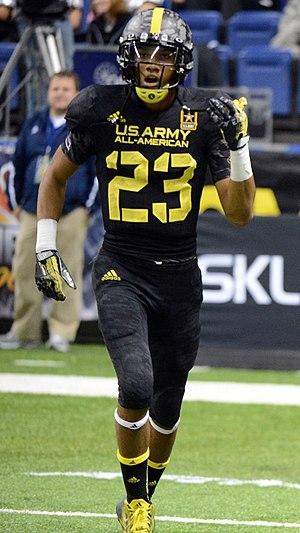
Tyler Alexander Boyd, né le 15 novembre 1994 à Clairton, Pennsylvanie, est un joueur américain de football américain.